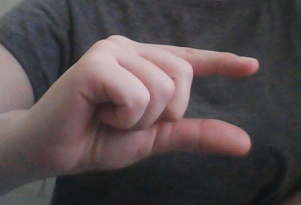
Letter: dal